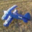
Label: airplane